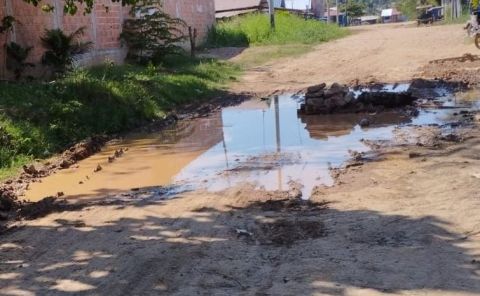
Road surface condition: standing_water